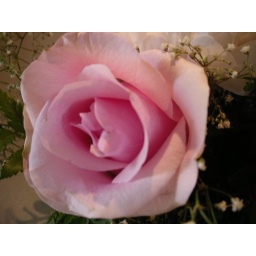
The centrepieces for the wedding were pink roses and peonies, all made by friends of the groom's family.